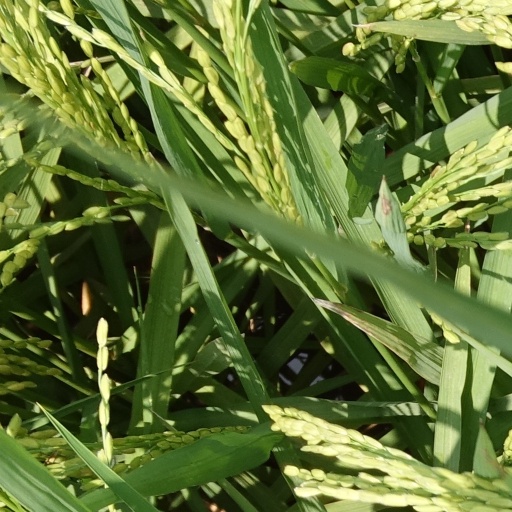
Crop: rice